Hebrew Technical School for Girls

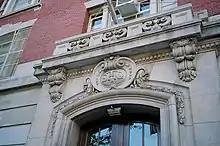
Initials above the door of the HSTC's former building on 2nd Avenue and 15th Street in New York

The Hebrew Technical School for Girls was a vocational school whose goal was to provide free instruction for women to pursue jobs in commercial and industrial sectors. It was founded in 1880 as the Louis Down-Town Sabbath and Day School by the educator Minnie Dessau Louis (1841-1922). It was founded with the assistance of Temple Emanu-el for "the express purpose of elevating working-class Jewish immigrant girls." Their building was located at 240 Second Avenue in Manhattan, New York City.